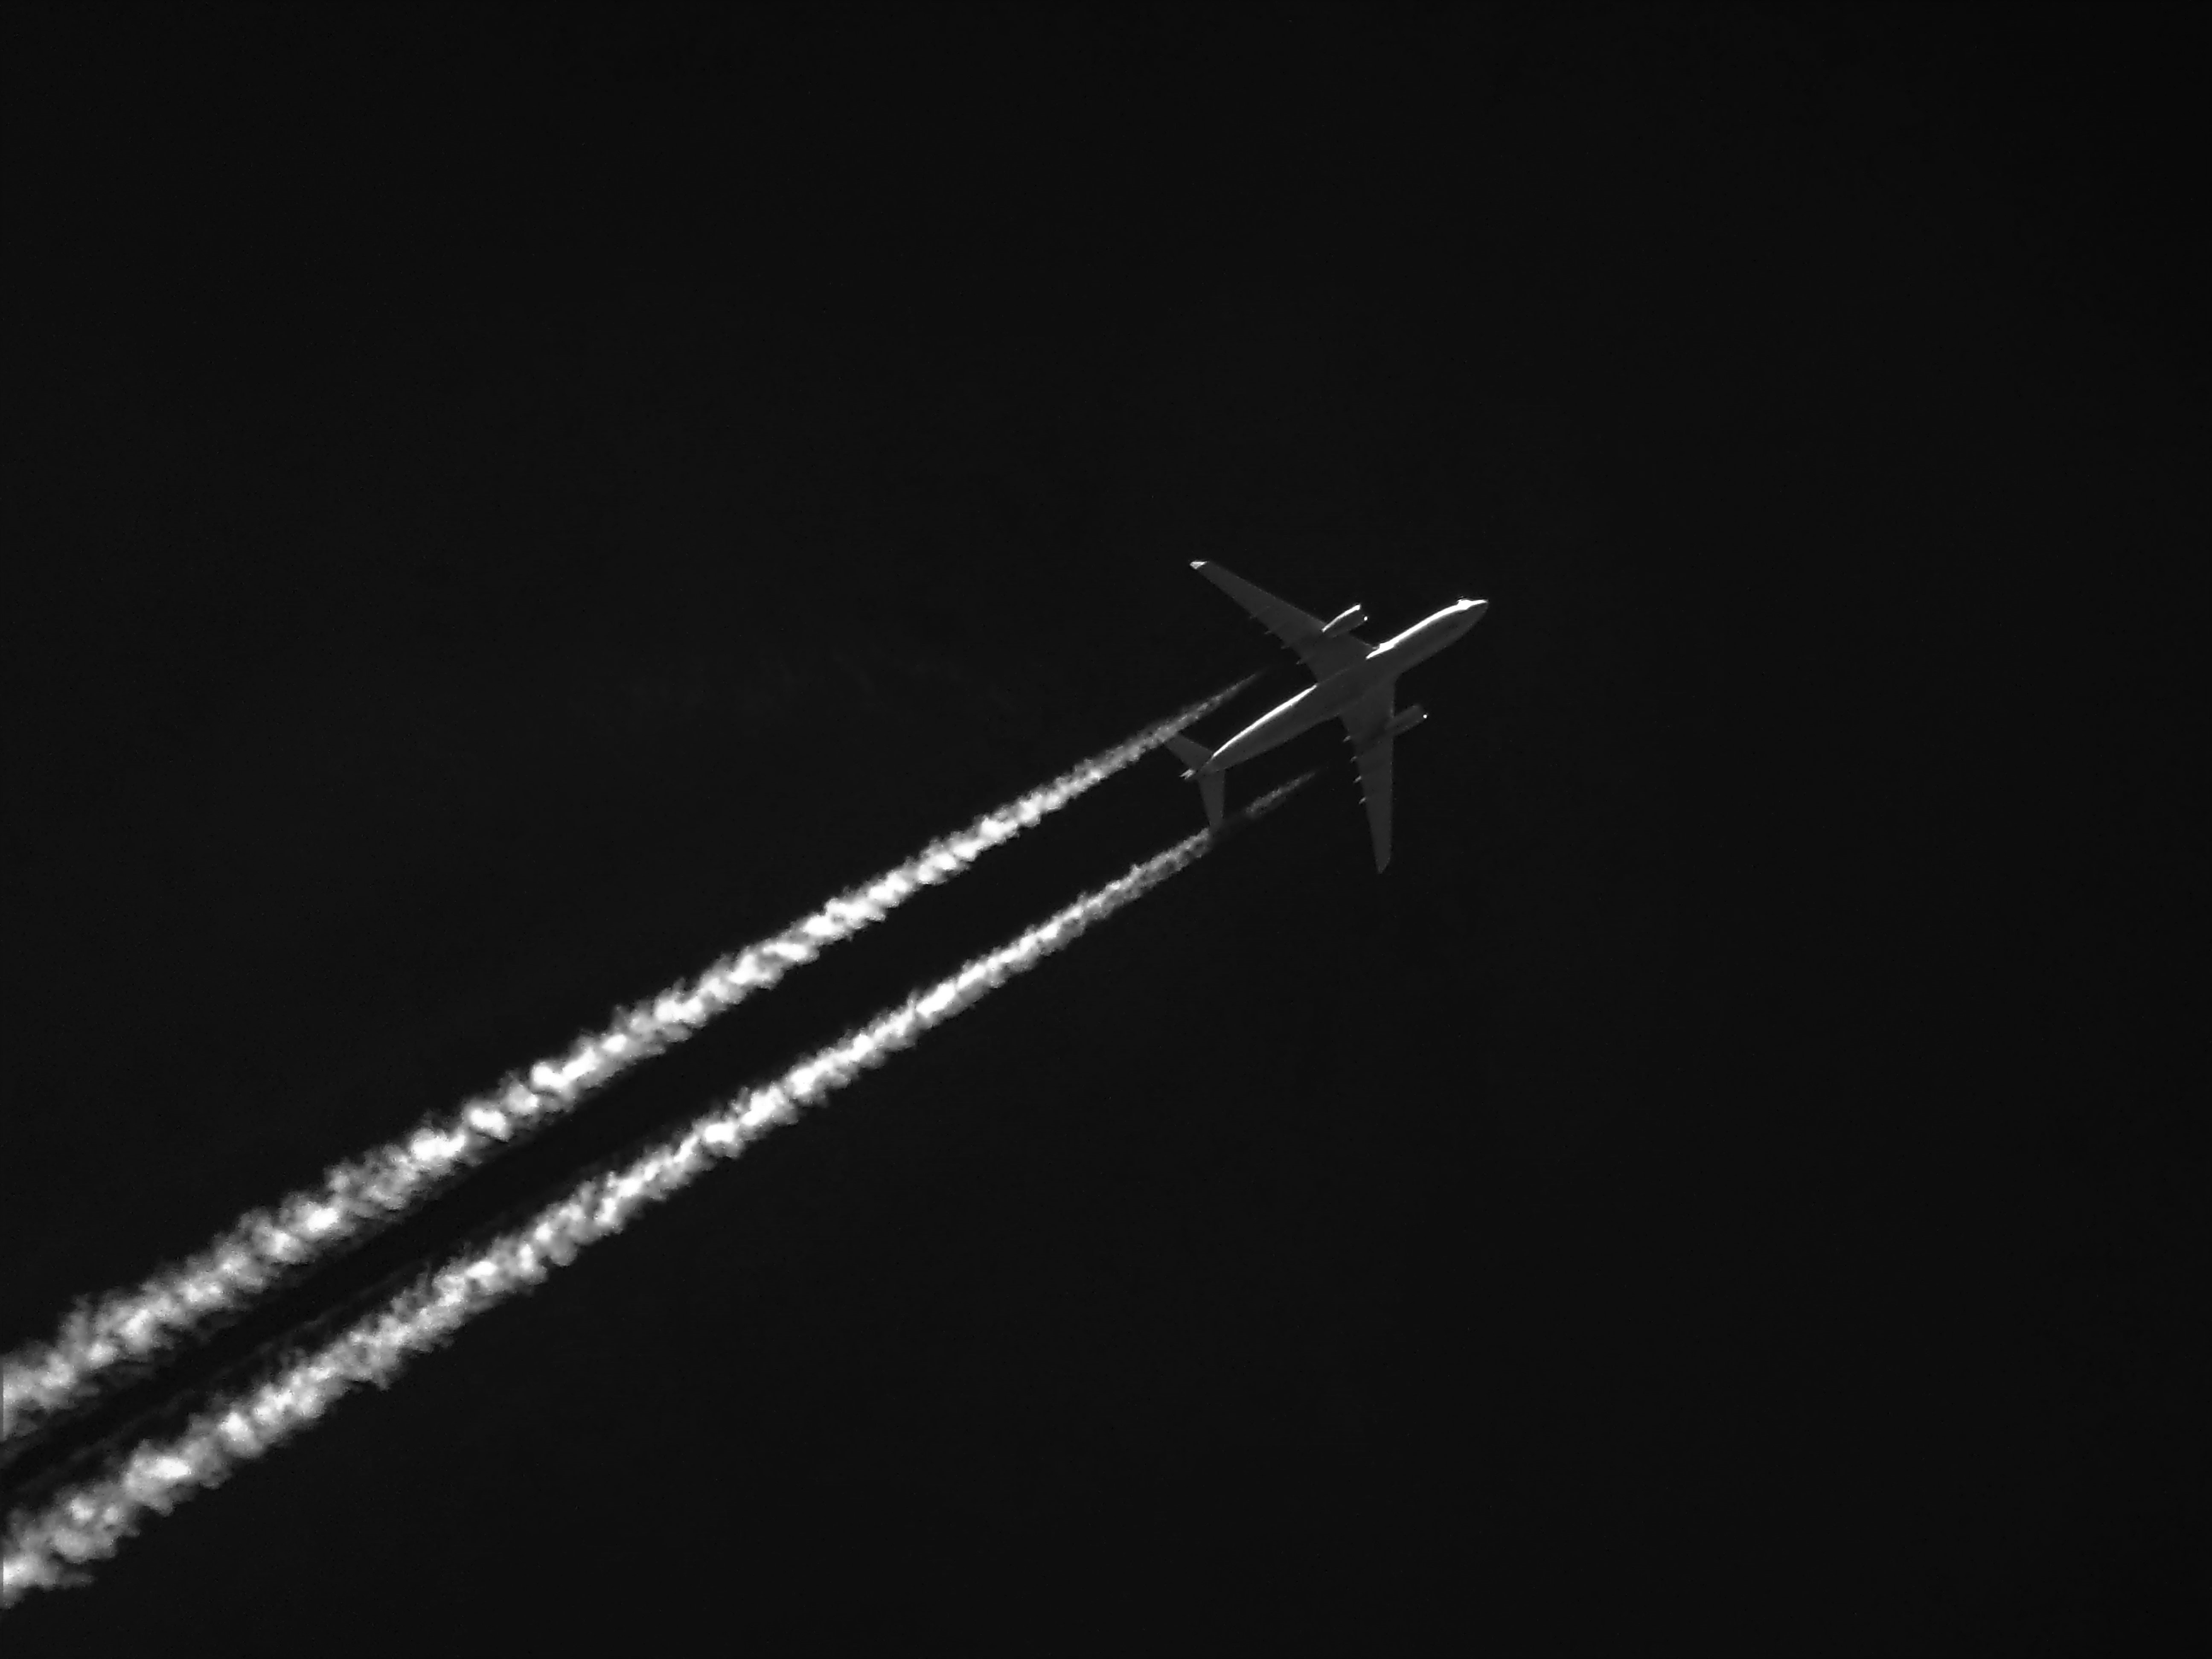
black and white, airplane, line, sky, aviation, aircraft, monochrome, fixed link